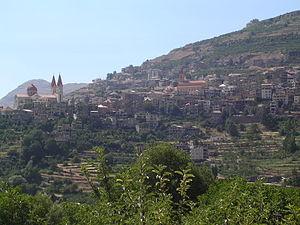
Bcharré ou Bécharré est un village du nord du Liban.